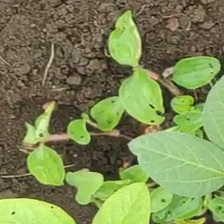
Weed species: Kena_(Commplina_benghalensio)